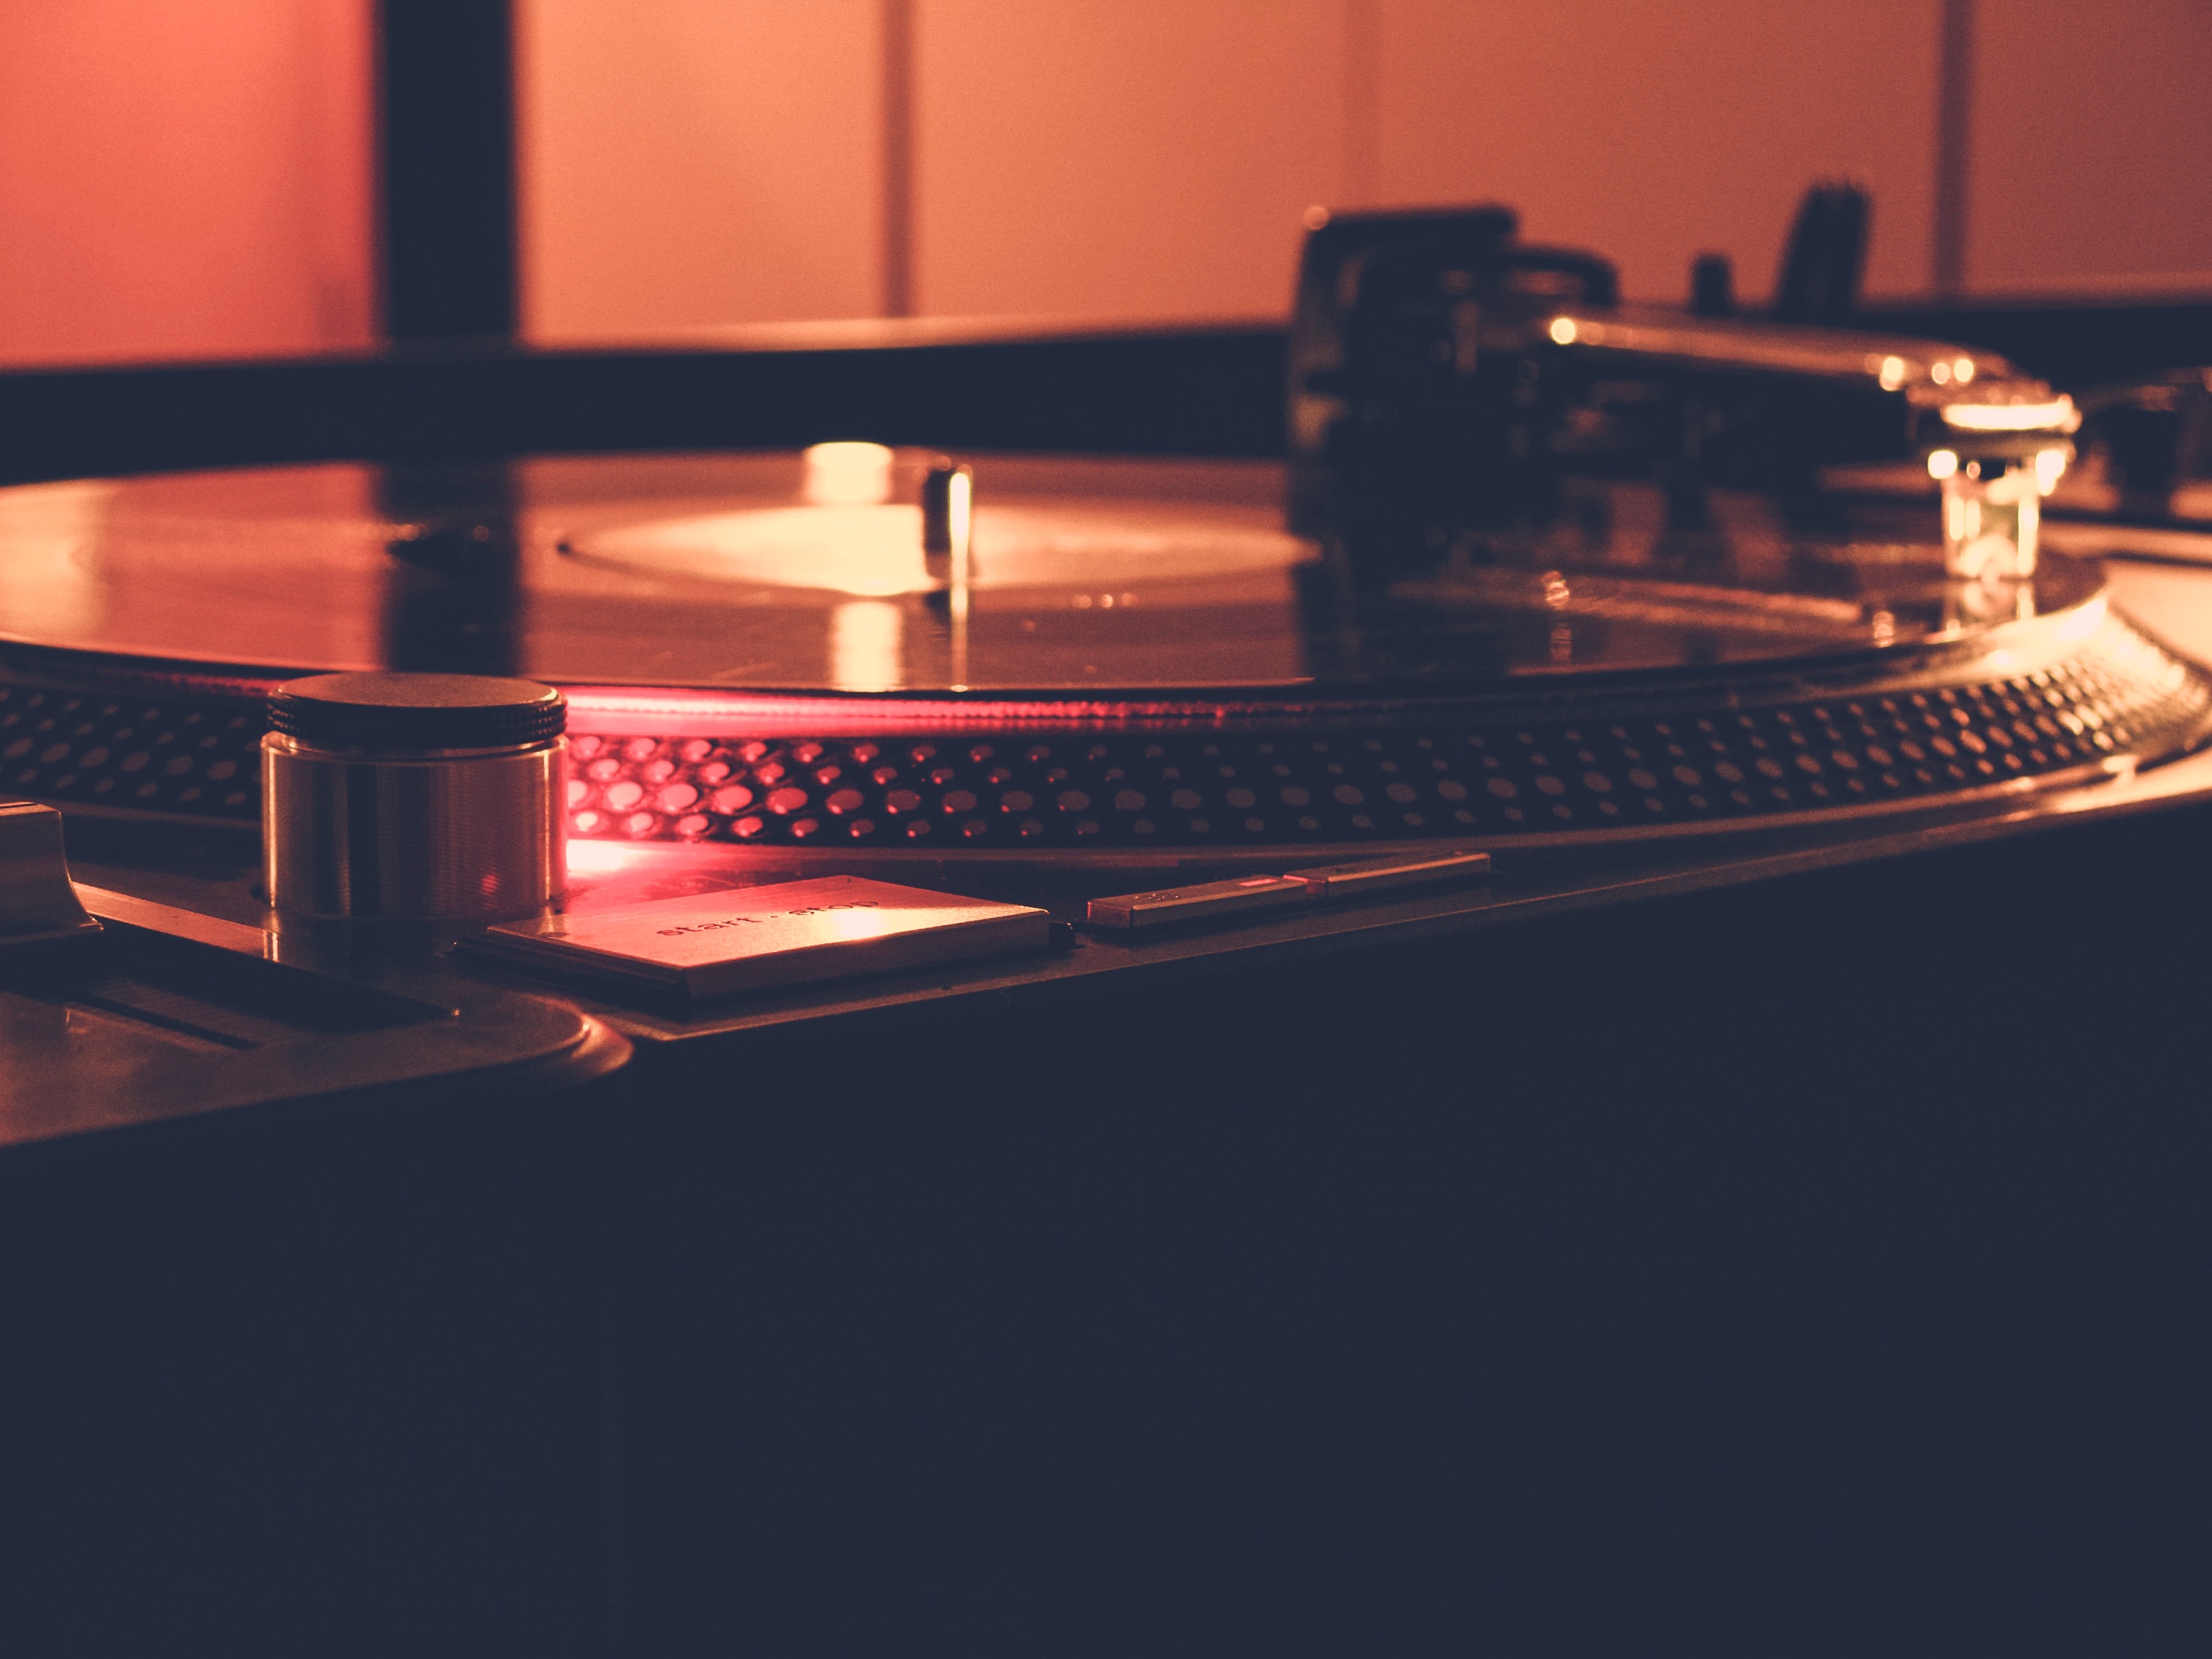
light, vehicle, color, lighting, shape